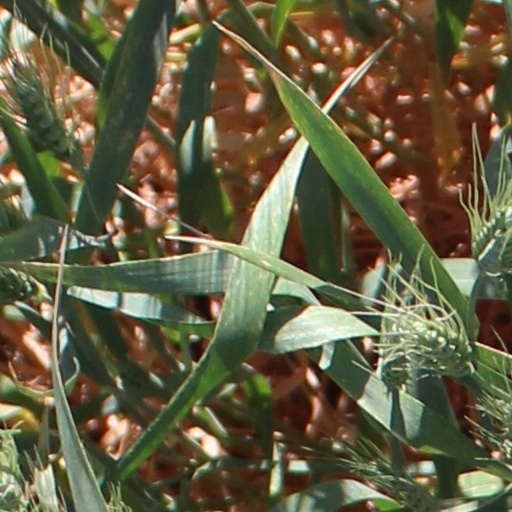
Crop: wheat